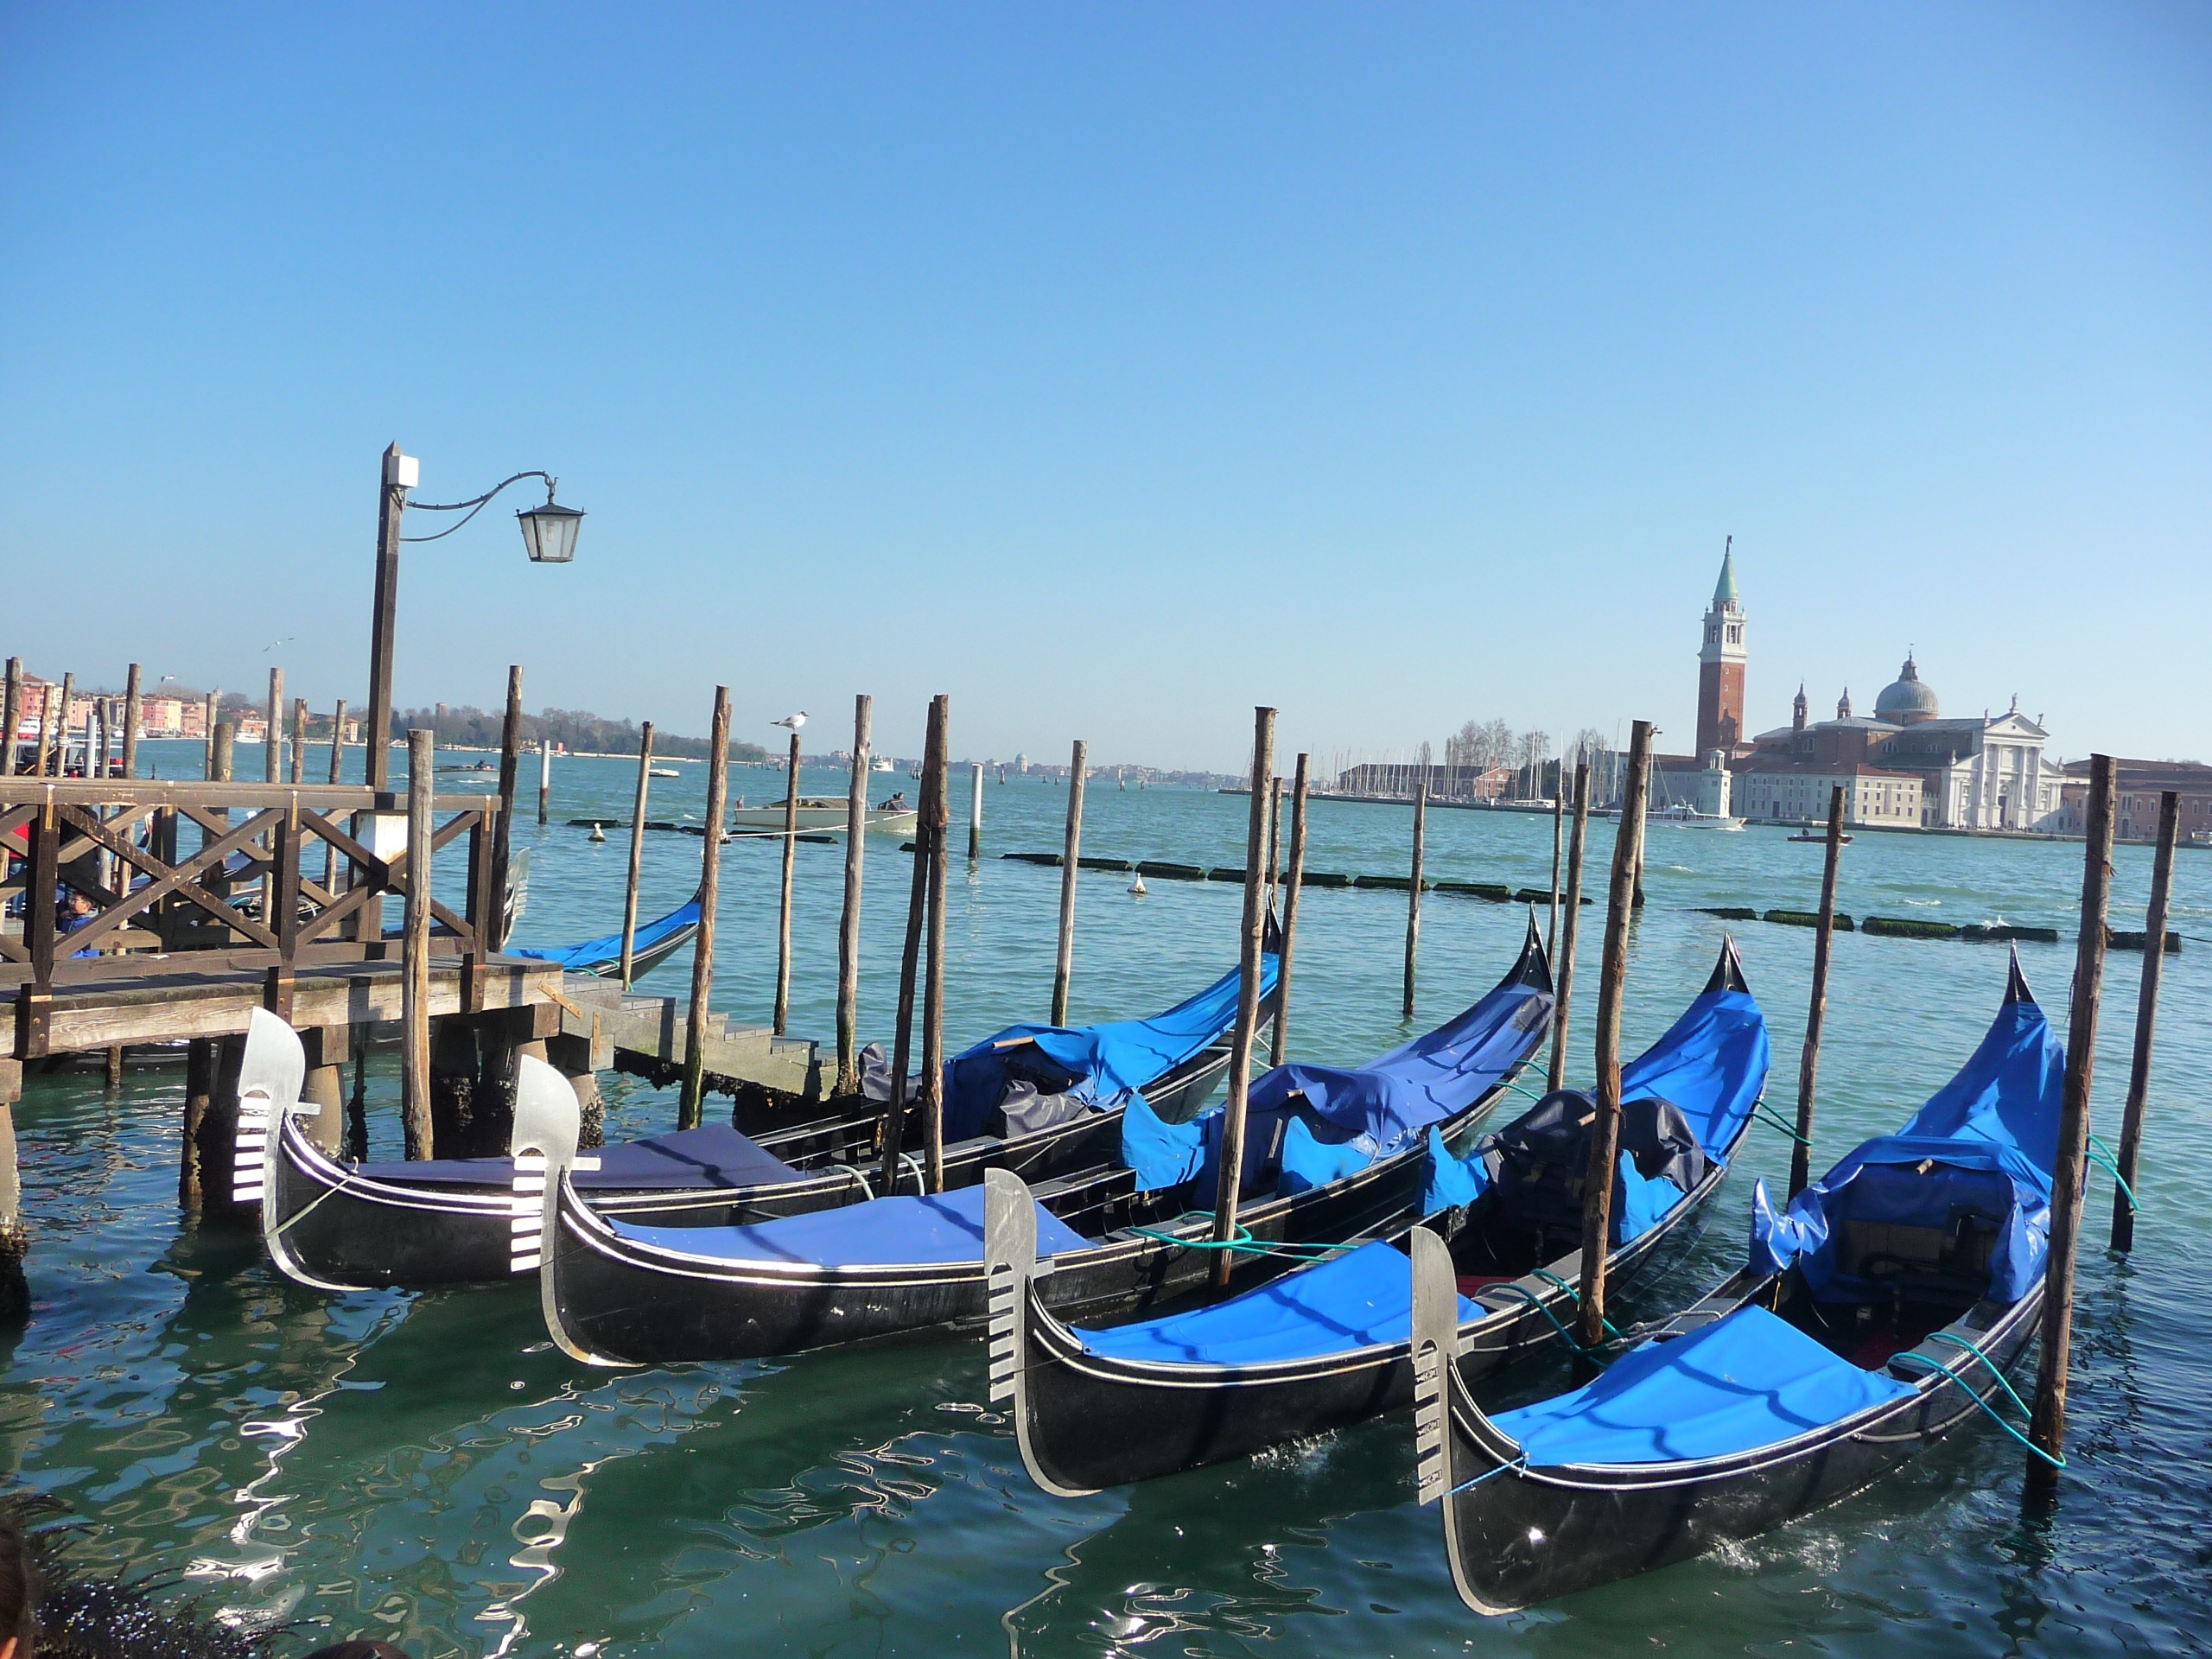
sea, boat, vehicle, mast, lagoon, italy, venice, sailboat, boating, channel, gondola, gondolas, watercraft, watercraft rowing